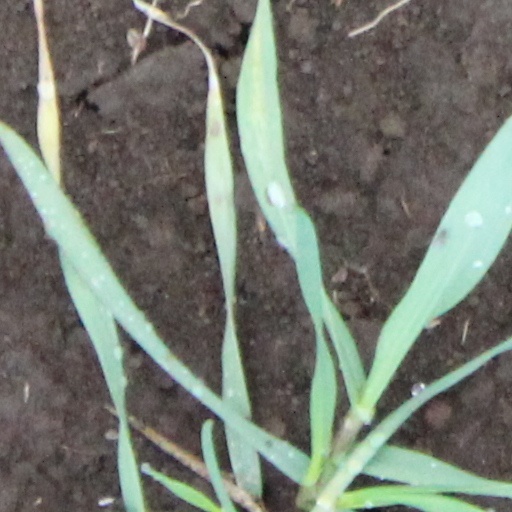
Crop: wheat